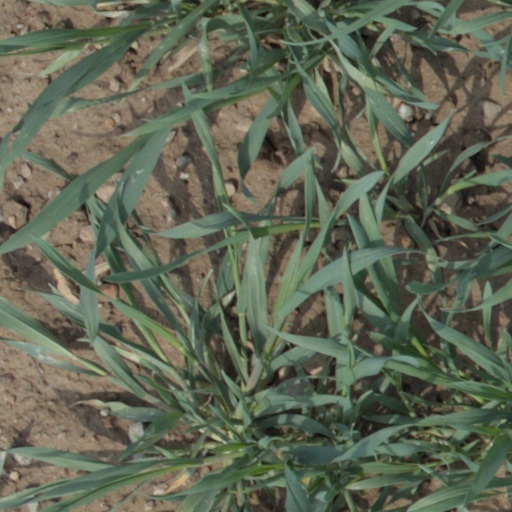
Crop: wheat